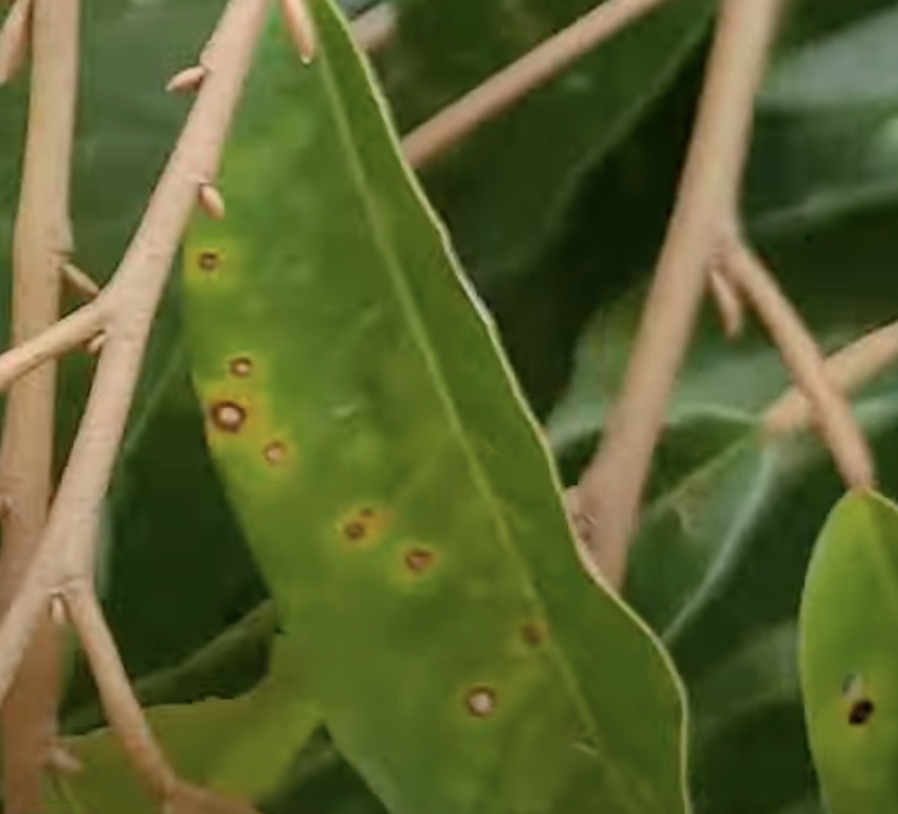
Label: canker_disease